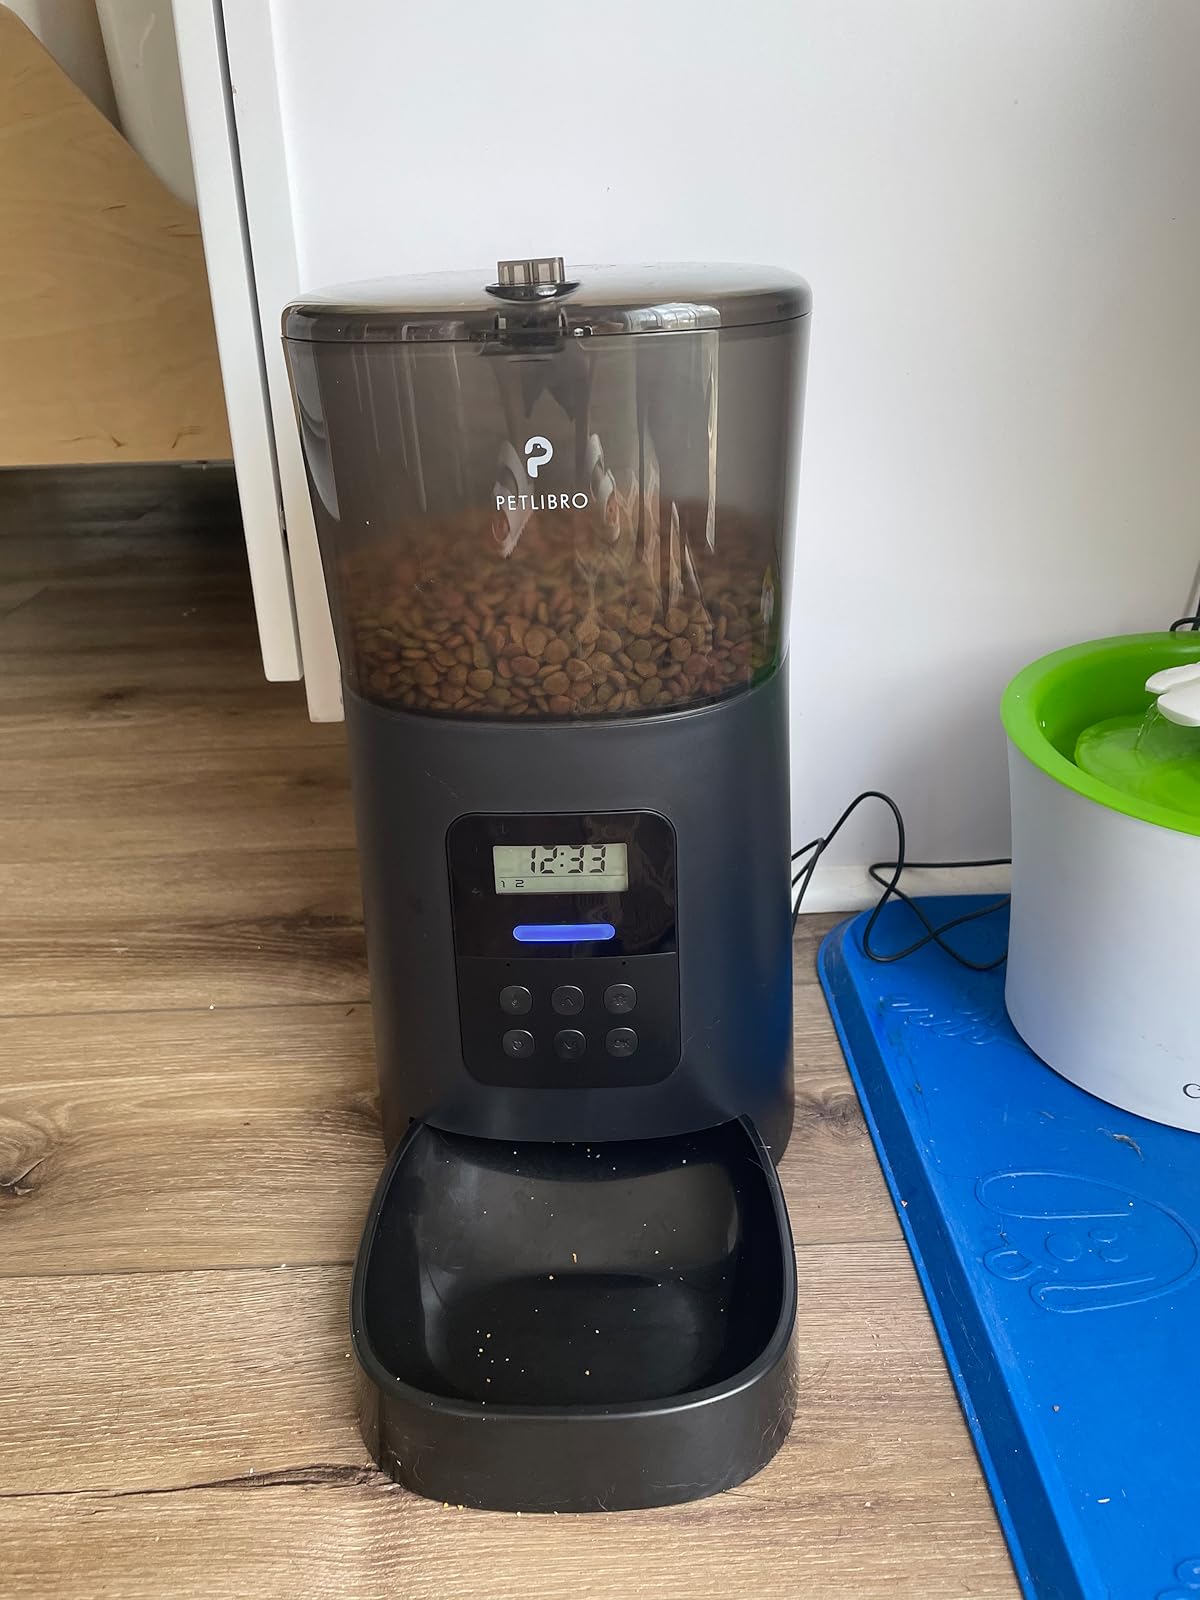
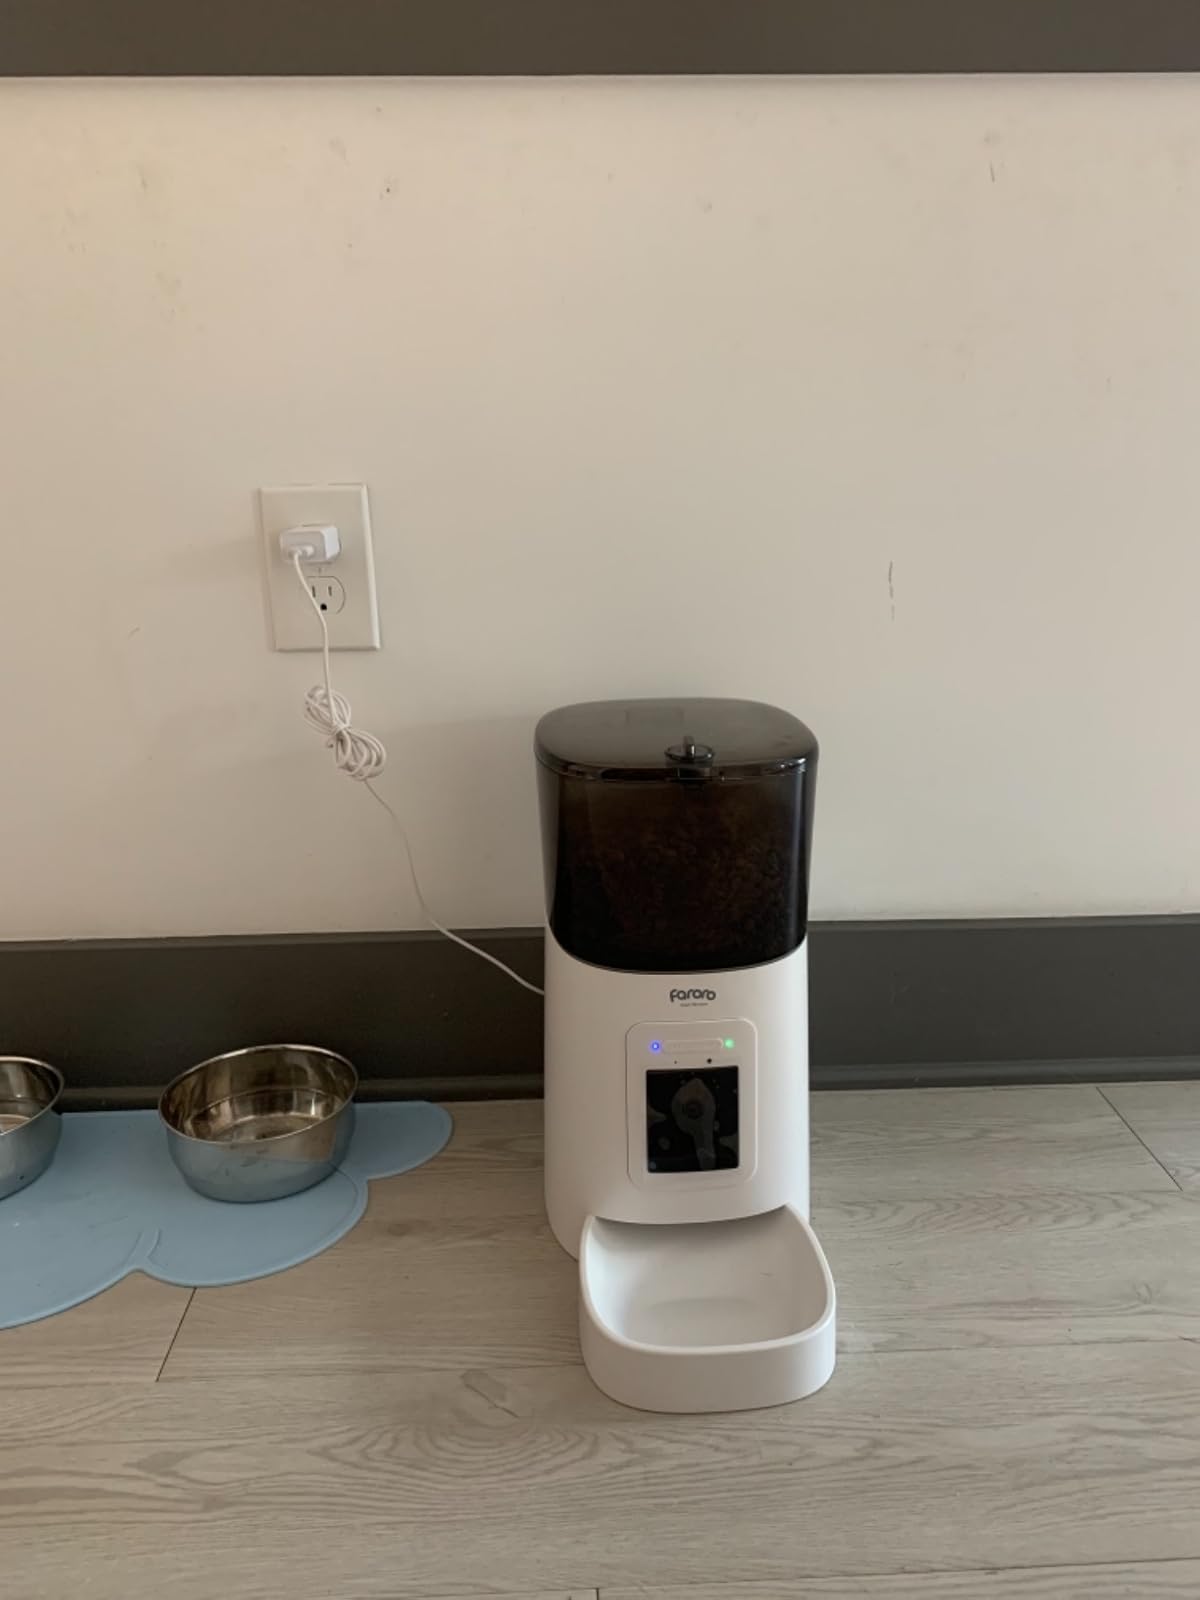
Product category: items_feeder
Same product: no